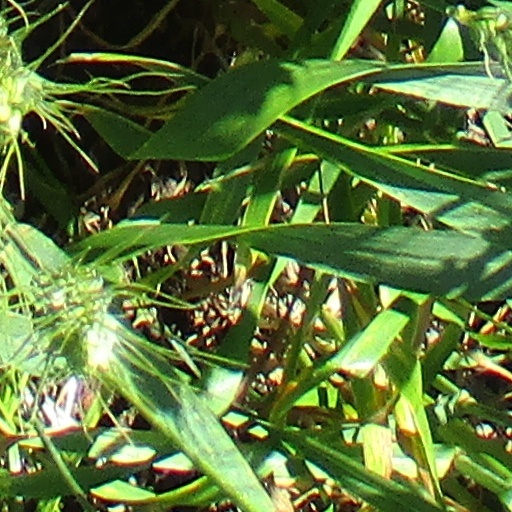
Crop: wheat